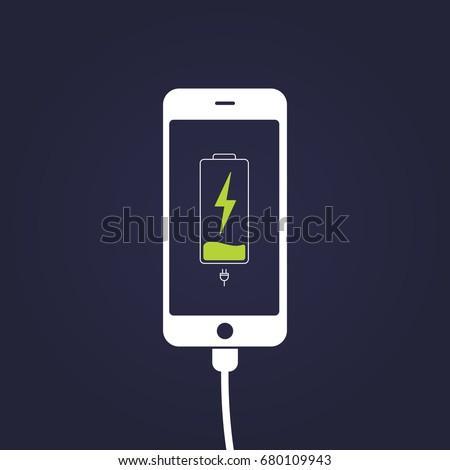
mobile smartphones charging on black background .